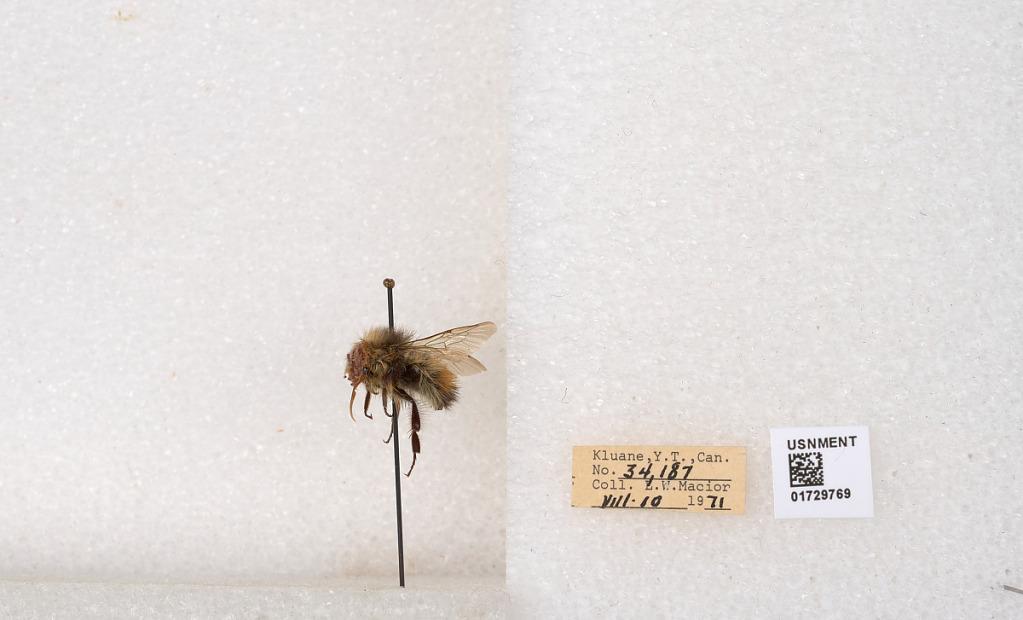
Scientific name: Bombus flavifrons Cresson
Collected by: L. Macior
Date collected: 1971-8-10
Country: Canada
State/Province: Yukon Territory
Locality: Kluane National Park and Reserve
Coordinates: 60.7493, -139.504